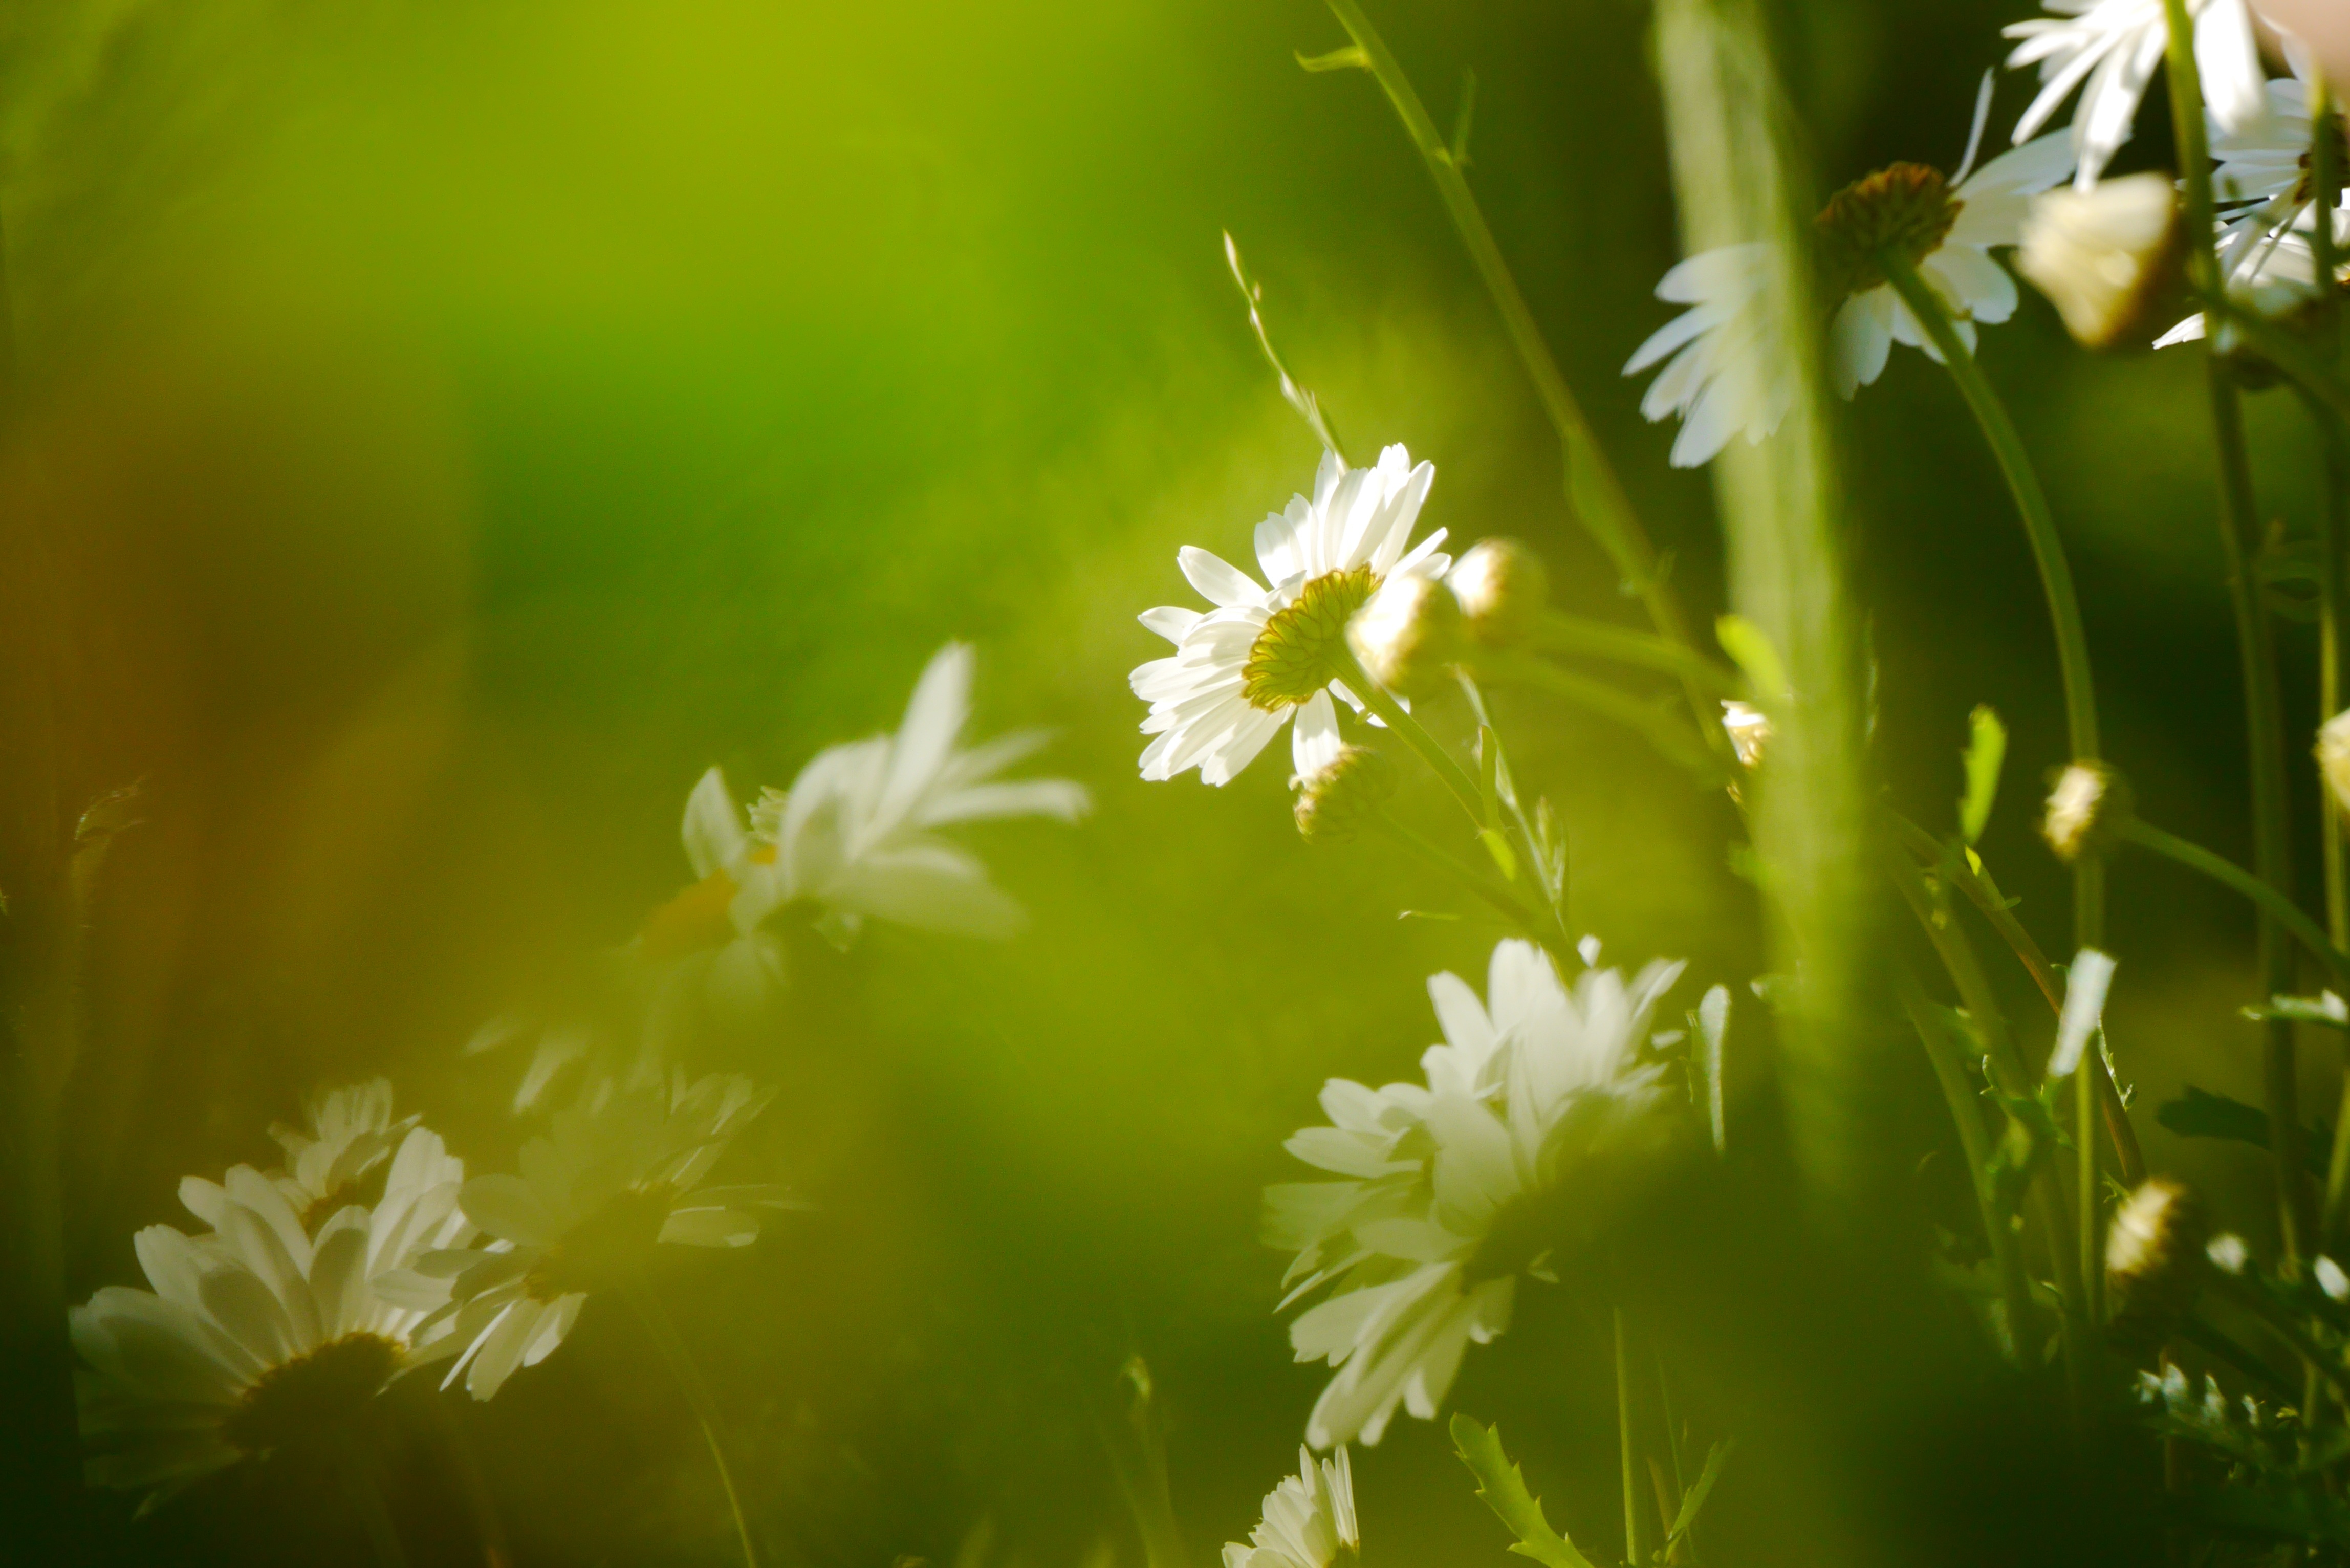
nature, grass, branch, blossom, light, plant, white, photography, meadow, sunlight, leaf, flower, petal, summer, green, botany, yellow, flora, wildflower, close up, daisies, beautiful, calyx, macro photography, flowering plant, early summer, grass family, plant stem, land plant